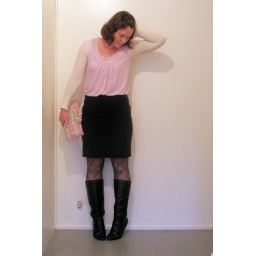
Pink top from Just Jeans. Skirt and white top from Glassons. Boots from No.1 Shoes. Clutch bag made by me